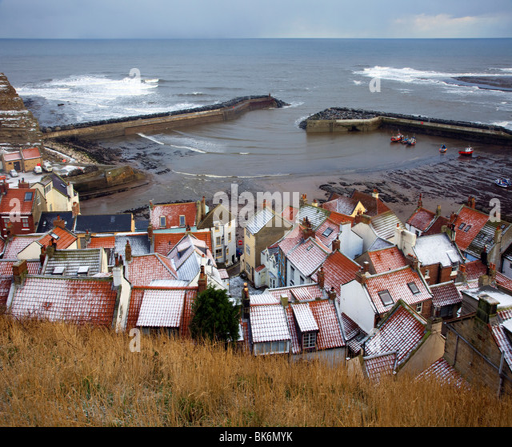
winter weather & snow covered roofs .